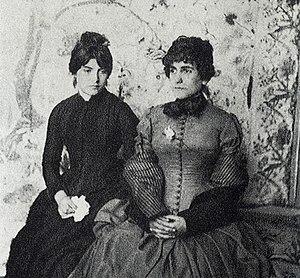
Suzanne Valadon et Jeanne Wenz (a) (c 1890) photo Francois Gauzi
Frédéric Wenz, né le 2 août 1865 à Reims et mort à La Ferté-sous-Jouarre le 9 mars 1940, est le deuxième fils d'Émile Wenz, négociant en laine à Reims, et de Marie Dertinger. Les autres enfants du couple sont Emile, Paul, Alfred et Aline.
François Gauzi est un peintre et graveur français né le 26 décembre 1862 à Fronton et mort le 23 octobre 1933 à Toulouse.
Suzanne Valadon, pseudonyme de Marie-Clémentine Valadon, née le 23 septembre 1865 à Bessines-sur-Gartempe et morte le 7 avril 1938 à Paris, est une artiste peintre française.